Mont Saint-Quentin in Moselle Valley

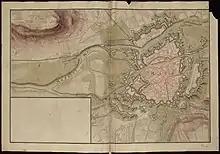
The mountain, called "côte", and the hermitage on the plate of Trudaine's atlas dedicated to Metz, 18th century (Archives Nationales).

From 1867 to 1870, the army transformed Mount Saint-Quentin into an entrenched camp in order to distance the front line and reinforce the military fortifications of Metz. The Fortification of Saint-Quentin extends over 77 hectares. It is the largest fortified complex of the first Fortification belt of Metz. It consists of two main works, forts Diou and Girardin, linked by two connecting branches bordered by an artillery parapet. Fort Diou, which was renamed Ostfort by the Germans, was built east of Mount Saint-Quentin by the French from 1866 to 1870. It is trapezoidal in shape, has four bastions, 38 pieces, and can house a little over 600 men.